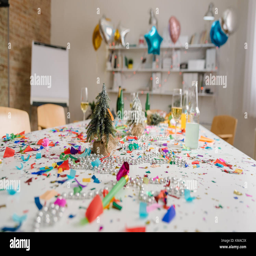
meeting room after the party